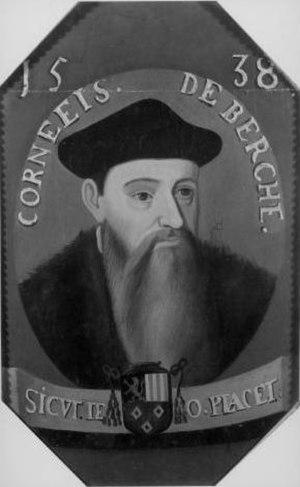
La Maison de Glymes, par la suite appelée de Berghes, est une maison de la haute noblesse des anciens Pays-Bas. Elle descend de Jean van Cordekin bâtard du duc Jean II de Brabant.
Corneille de Berghes, mort en 1560, est prince-évêque de Liège du 18 mars 1538 à 1544.
Les dates de prise de fonction et de mort des évêques de Tongres sont incomplètes et parfois erronées. Le premier évêque sur lequel il existe des documents est Domition d'Huy. Les évêques antérieurs au IVᵉ siècle sont légendaires, car l'évêché a été créé au début des années 400.